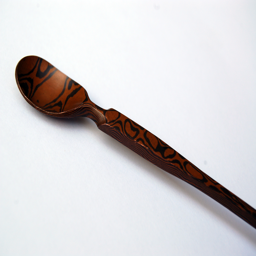
person made this spoon while teaching our class